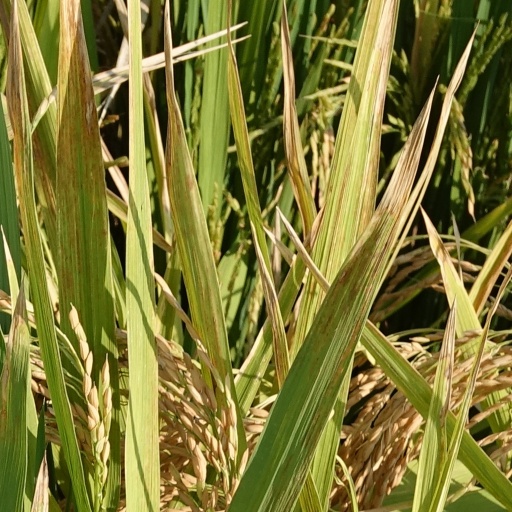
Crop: rice